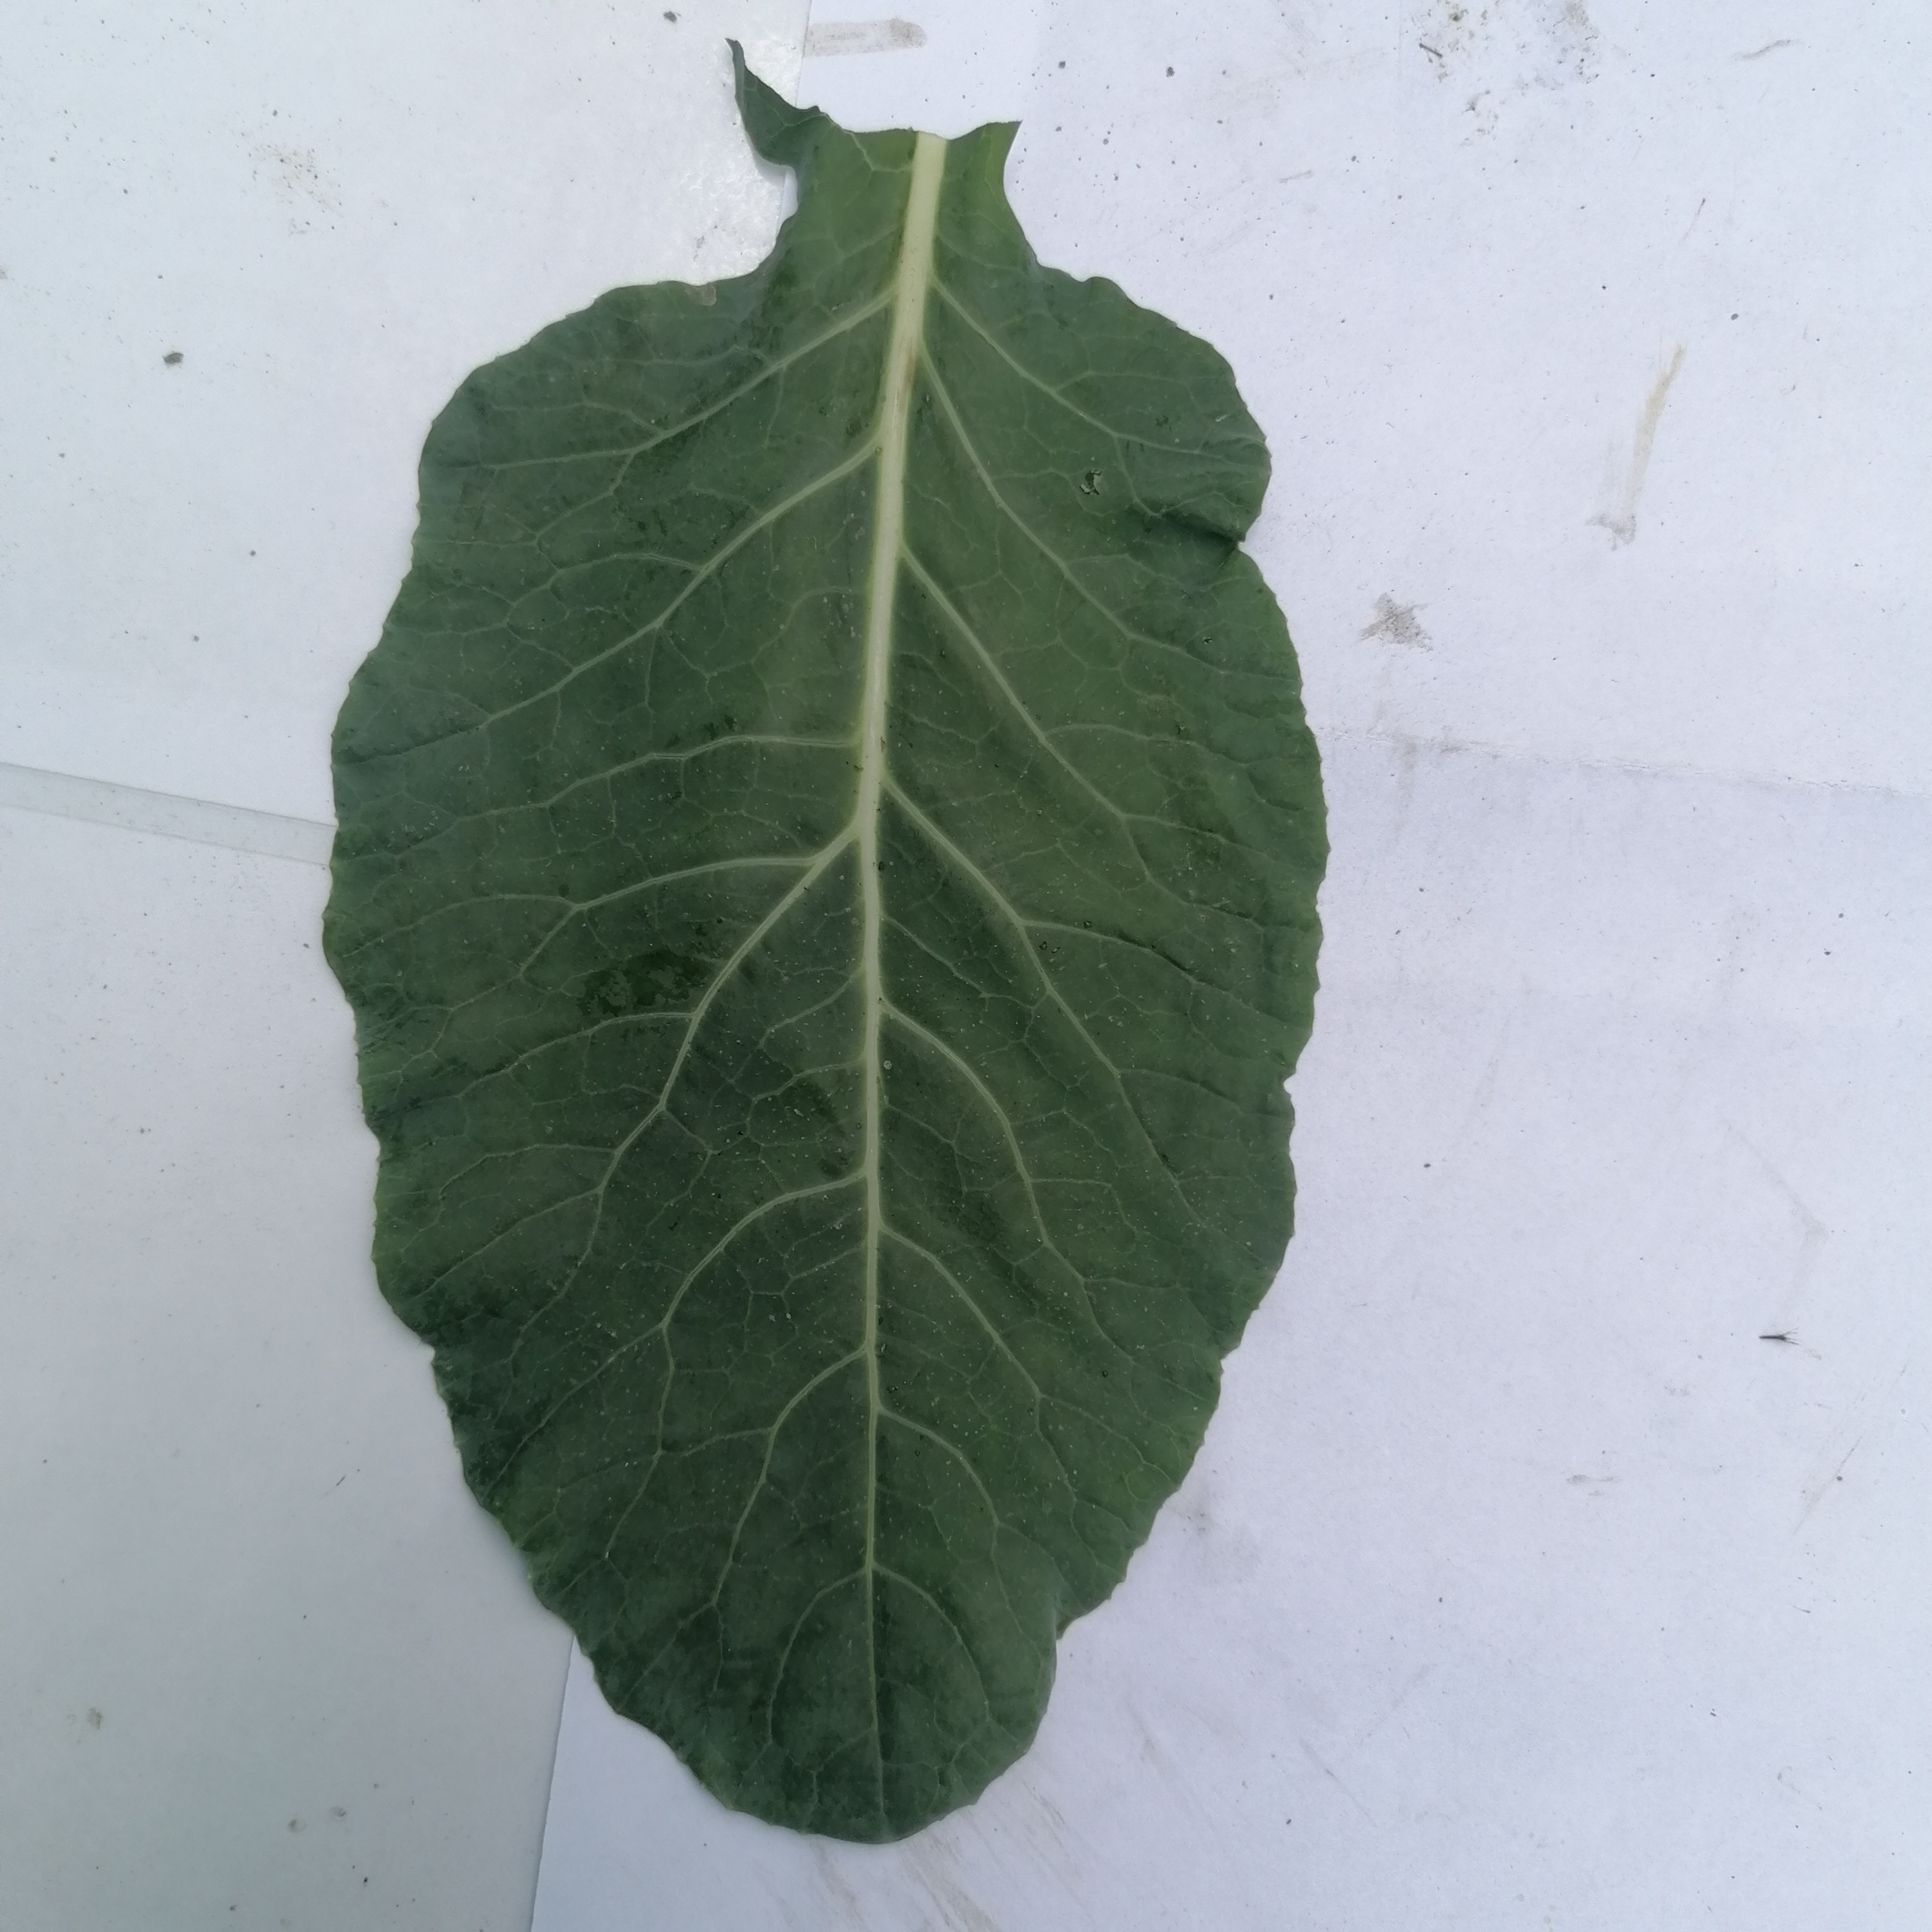
Label: Healthy